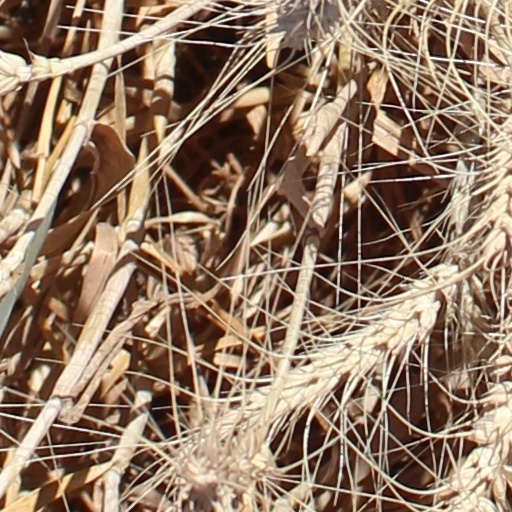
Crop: wheat